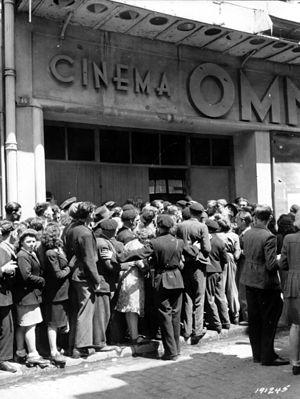
Cherbourg-en-Cotentin est une ville située dans le département de la Manche en région Normandie, au nord de la péninsule du Cotentin. Elle est peuplée de 79 200 habitants. C'est une ville portuaire possédant la plus grande rade artificielle d'Europe et la seconde au monde. C'est également, avec les villes d'Avranches et de Coutances, une des trois sous-préfectures du département de la Manche et également la préfecture maritime de la Manche et de la mer du Nord. La commune est généralement appelée Cherbourg, du nom de son principal et plus ancien pôle urbain.
Cherbourg-Octeville est une ancienne commune française du département de la Manche. Résultant de la fusion des communes de Cherbourg et d'Octeville le 1ᵉʳ mars 2000, elle devient commune déléguée de Cherbourg-en-Cotentin, commune nouvelle créée le 1ᵉʳ janvier 2016 et issue de la fusion de Cherbourg-Octeville, Équeurdreville-Hainneville, La Glacerie, Querqueville et Tourlaville.